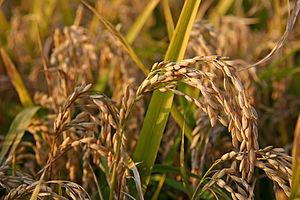
Une mondina, ou mondariso est une ouvrière saisonnière des rizières des plaines padane et venete de la fin du XIXᵉ et de la première moitié du XXᵉ siècle.